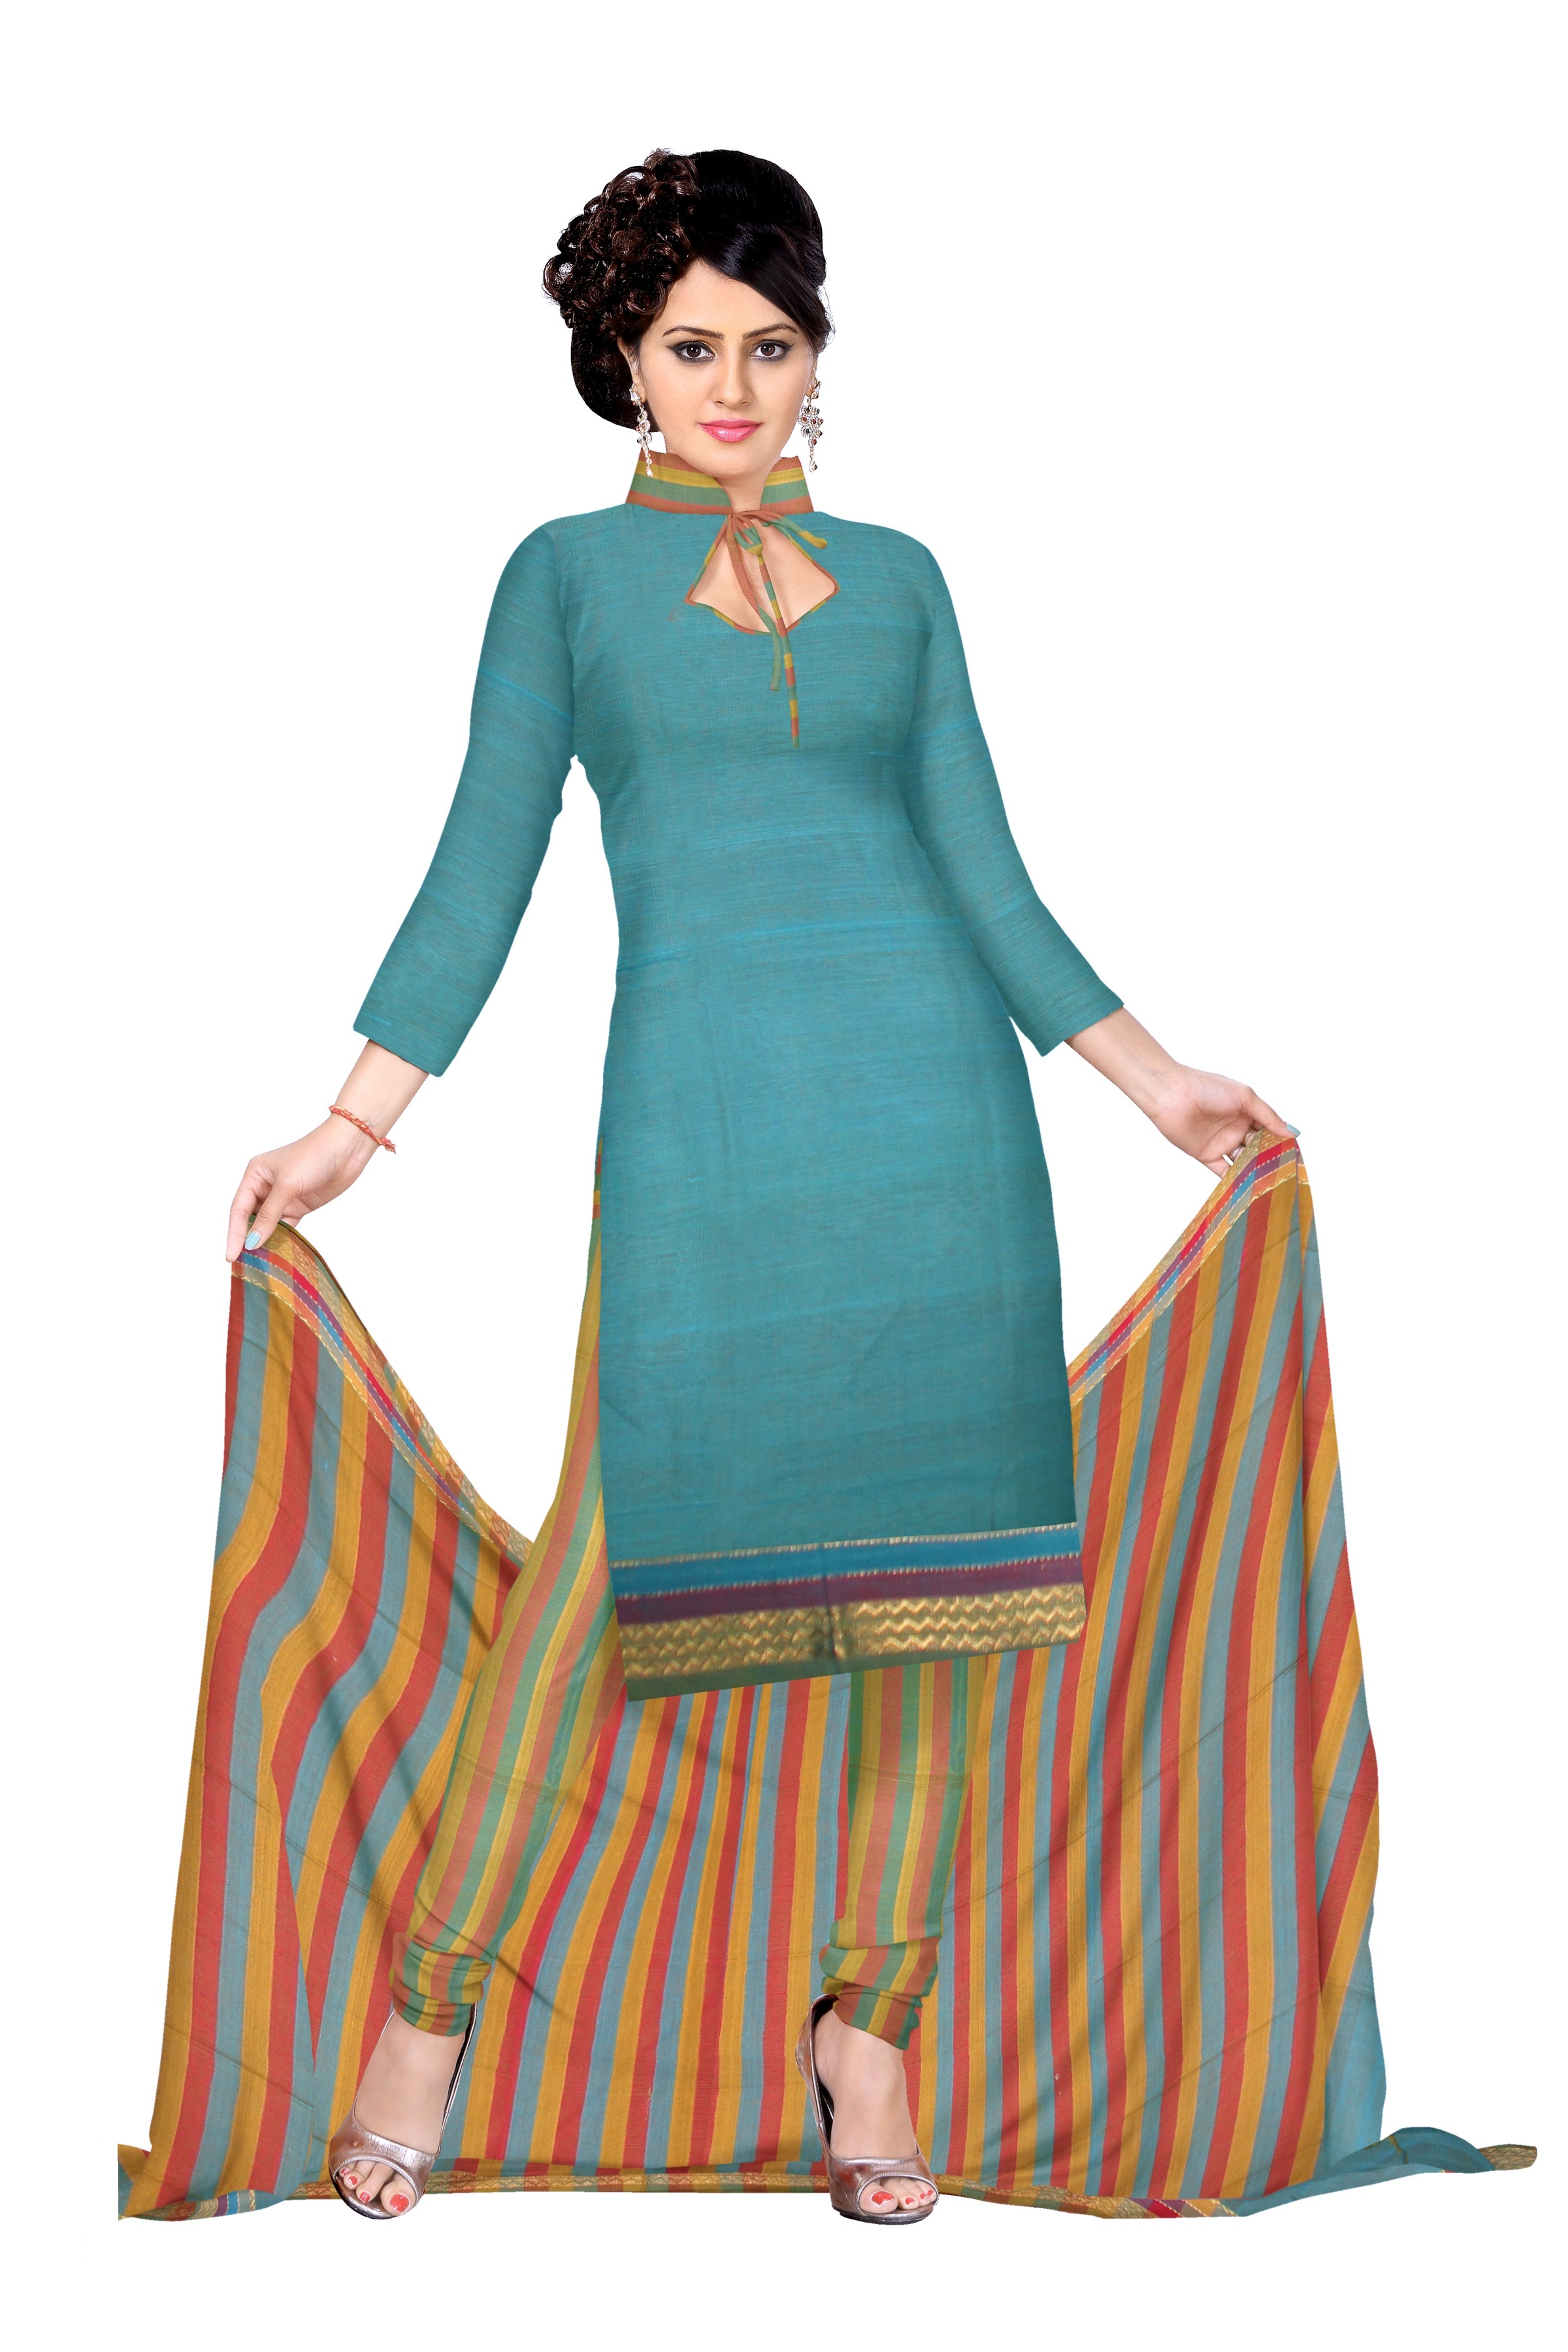
girl, woman, pattern, model, fashion, clothing, textile, dress, design, magenta, cotton, indian, silk, abdomen, sleeve, formal wear, fashion design, indian clothing